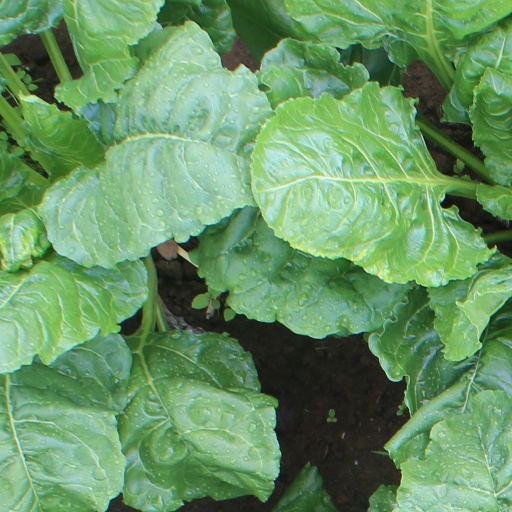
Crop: sugar beet